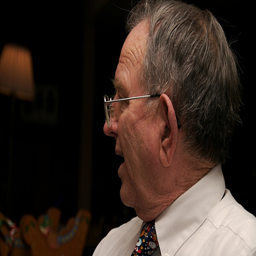
An older man wearing glasses looking off towards his right.
An older man's shoulders and head from side view
An elderly man with glasses wearing a tie.
A man in glasses turns to his side to talk.
A well dressed man with glasses looks away.